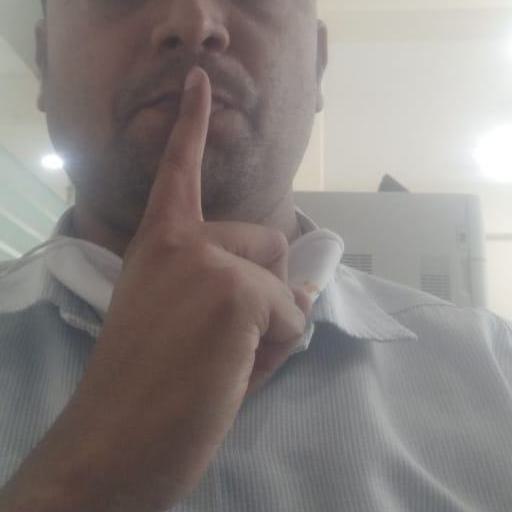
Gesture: mute